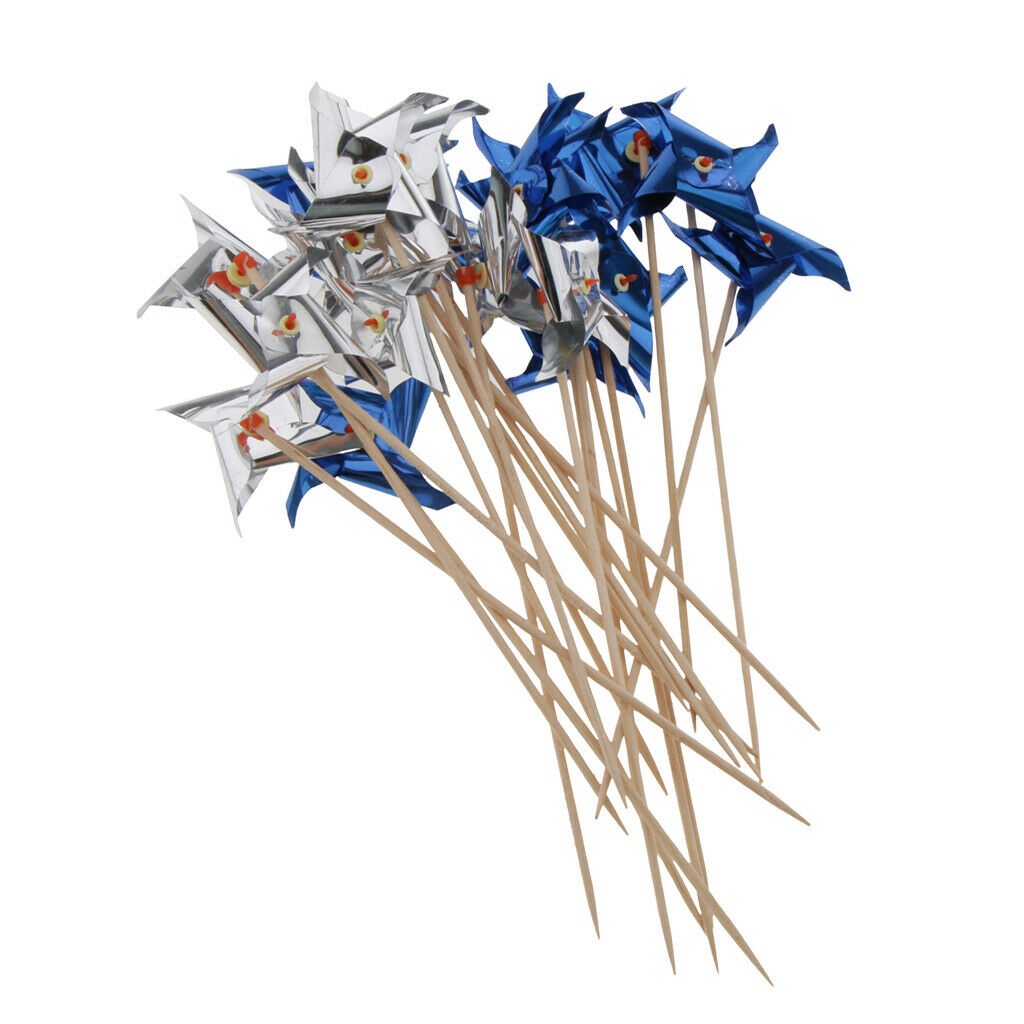
100pcs Mixed Leaf Windmill Fruit Sticks Party Table
ITEM NAME:100pcs Mixed Leaf Windmill Fruit Sticks Party Table img *{margin:0;padding:0;.Colorful foil windmill design toothpick, looks unique and beautiful. Perfect bamboo sticks picks for sandwich, cupcake, cocktail, drink, and fruit decoration. SKU: SVZ0127948219411360. 100 Pieces Cocktail Picks.
Brand: O2INEW
Category: Arts & Entertainment > Party & Celebration > Party Supplies > Cocktail Decorations > Cocktail Skewers